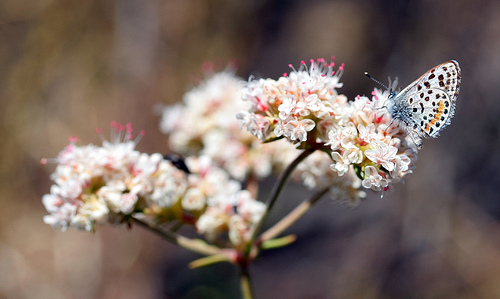
Flower: dandelion